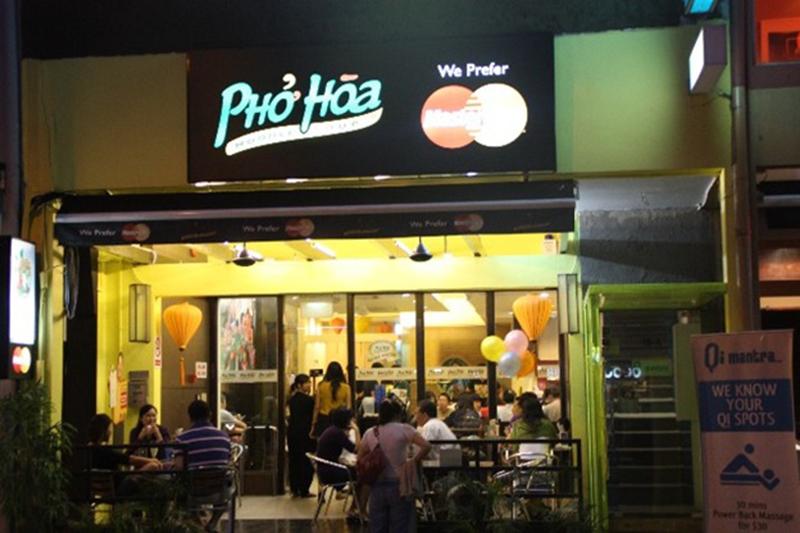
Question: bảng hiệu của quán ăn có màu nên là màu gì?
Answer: bảng hiệu có màu nền là màu đen